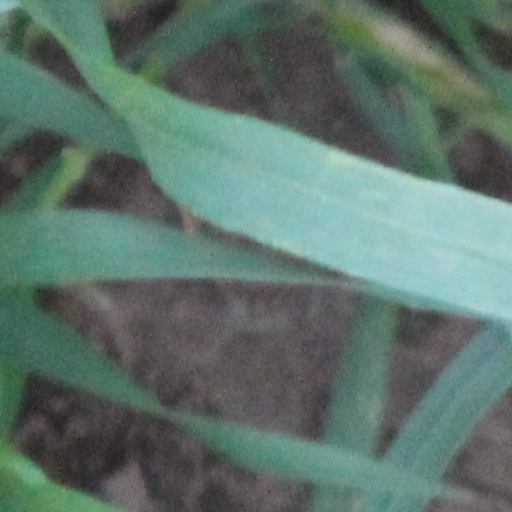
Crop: wheat